Imperial College London

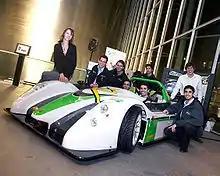
Racing Green Endurance is a student-led project to demonstrate the potential of zero-emission cars.

In the academic year 2021/22, the ratio of applicants to admissions was 9:1 for undergraduates and 7.7:1 for postgraduates. The university gave offers of admission to 30.1% of its undergraduate applicants in 2022, the 7th lowest offer rate across the country. The undergraduate courses with the highest ratios of applicants to admissions were computing (19.2:1), mathematics (14.6:1) and mechanical engineering (11.2:1).